Timpson (retailer)

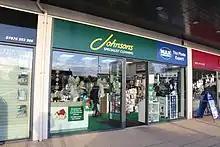
A joint Johnsons The Cleaners & Max Spielmann shop in Altrincham, Manchester.

Johnsons The Cleaners is a provider of specialist dry cleaning, textile repairs, photo printing, and key cutting, with more than 200 shops across the UK. It was bought by the Timpson Group in 2017, but the business’ origins go back to 1817, when the Johnson Brothers set up their silk dyeing business in Liverpool, before amalgamating with two dry cleaning businesses in 1920.